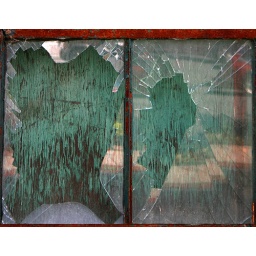
Beauty in urban blight... This is a window of a building across from the Broad Street Market in Harrisburg PA.